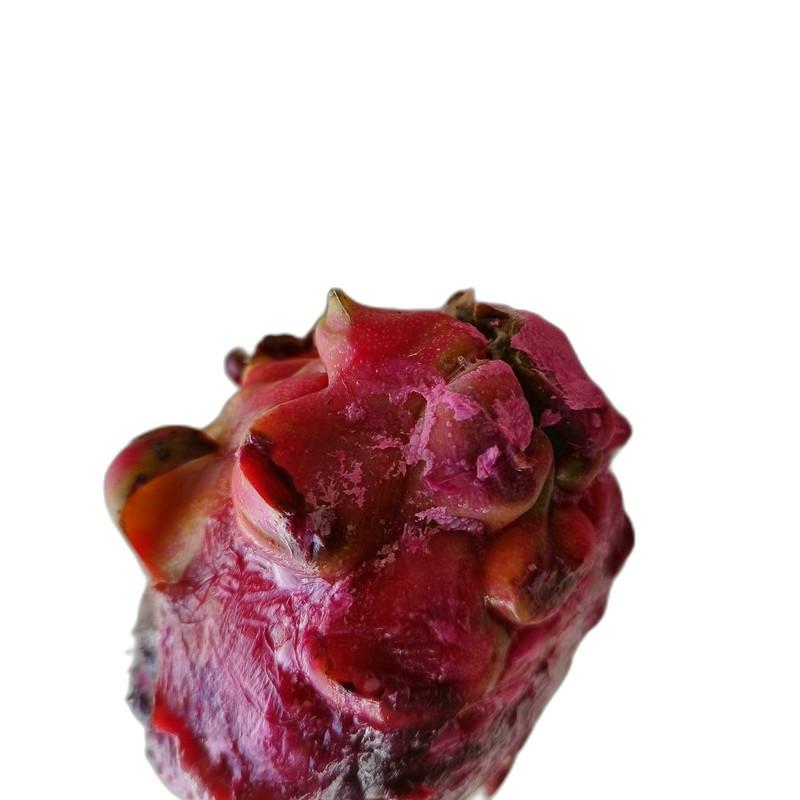
Label: Defect Dragon Fruit